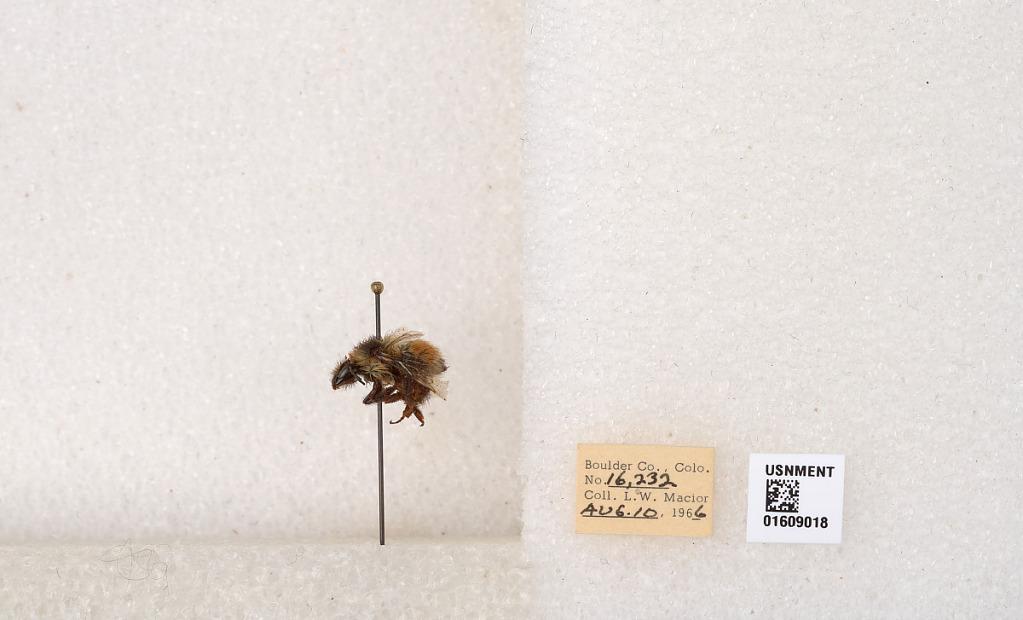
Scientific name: Bombus (Pyrobombus) sylvicola Kirby
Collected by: L. Macior
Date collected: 1966-8-10
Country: United States
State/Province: Colorado
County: Boulder
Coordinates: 40.0263, -105.3